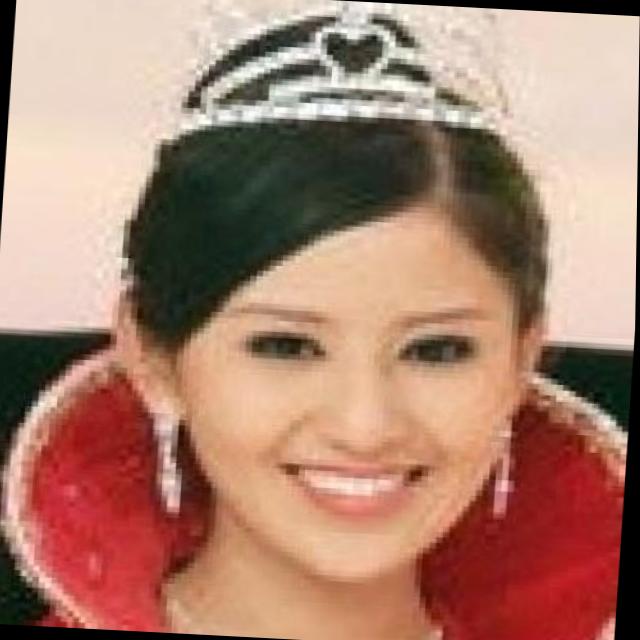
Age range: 13-20